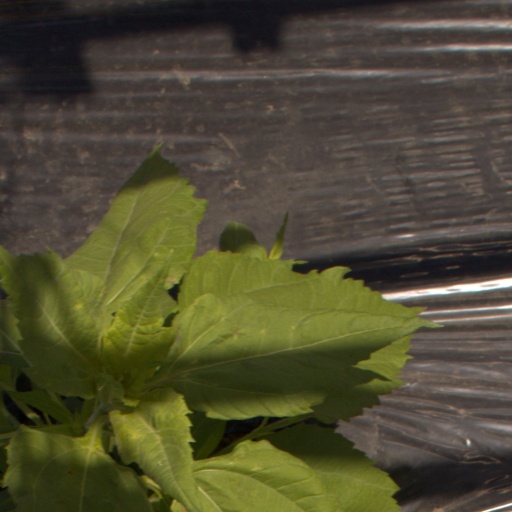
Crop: Jerusalem artichoke